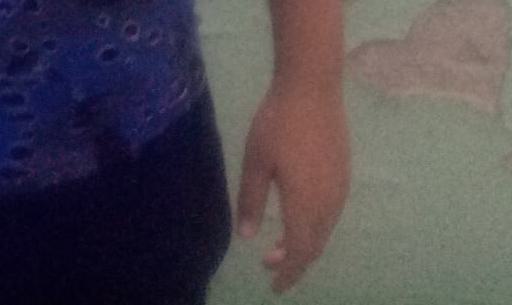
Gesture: no_gesture